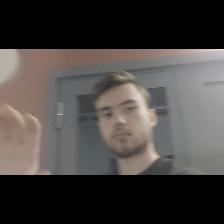
Label: Human